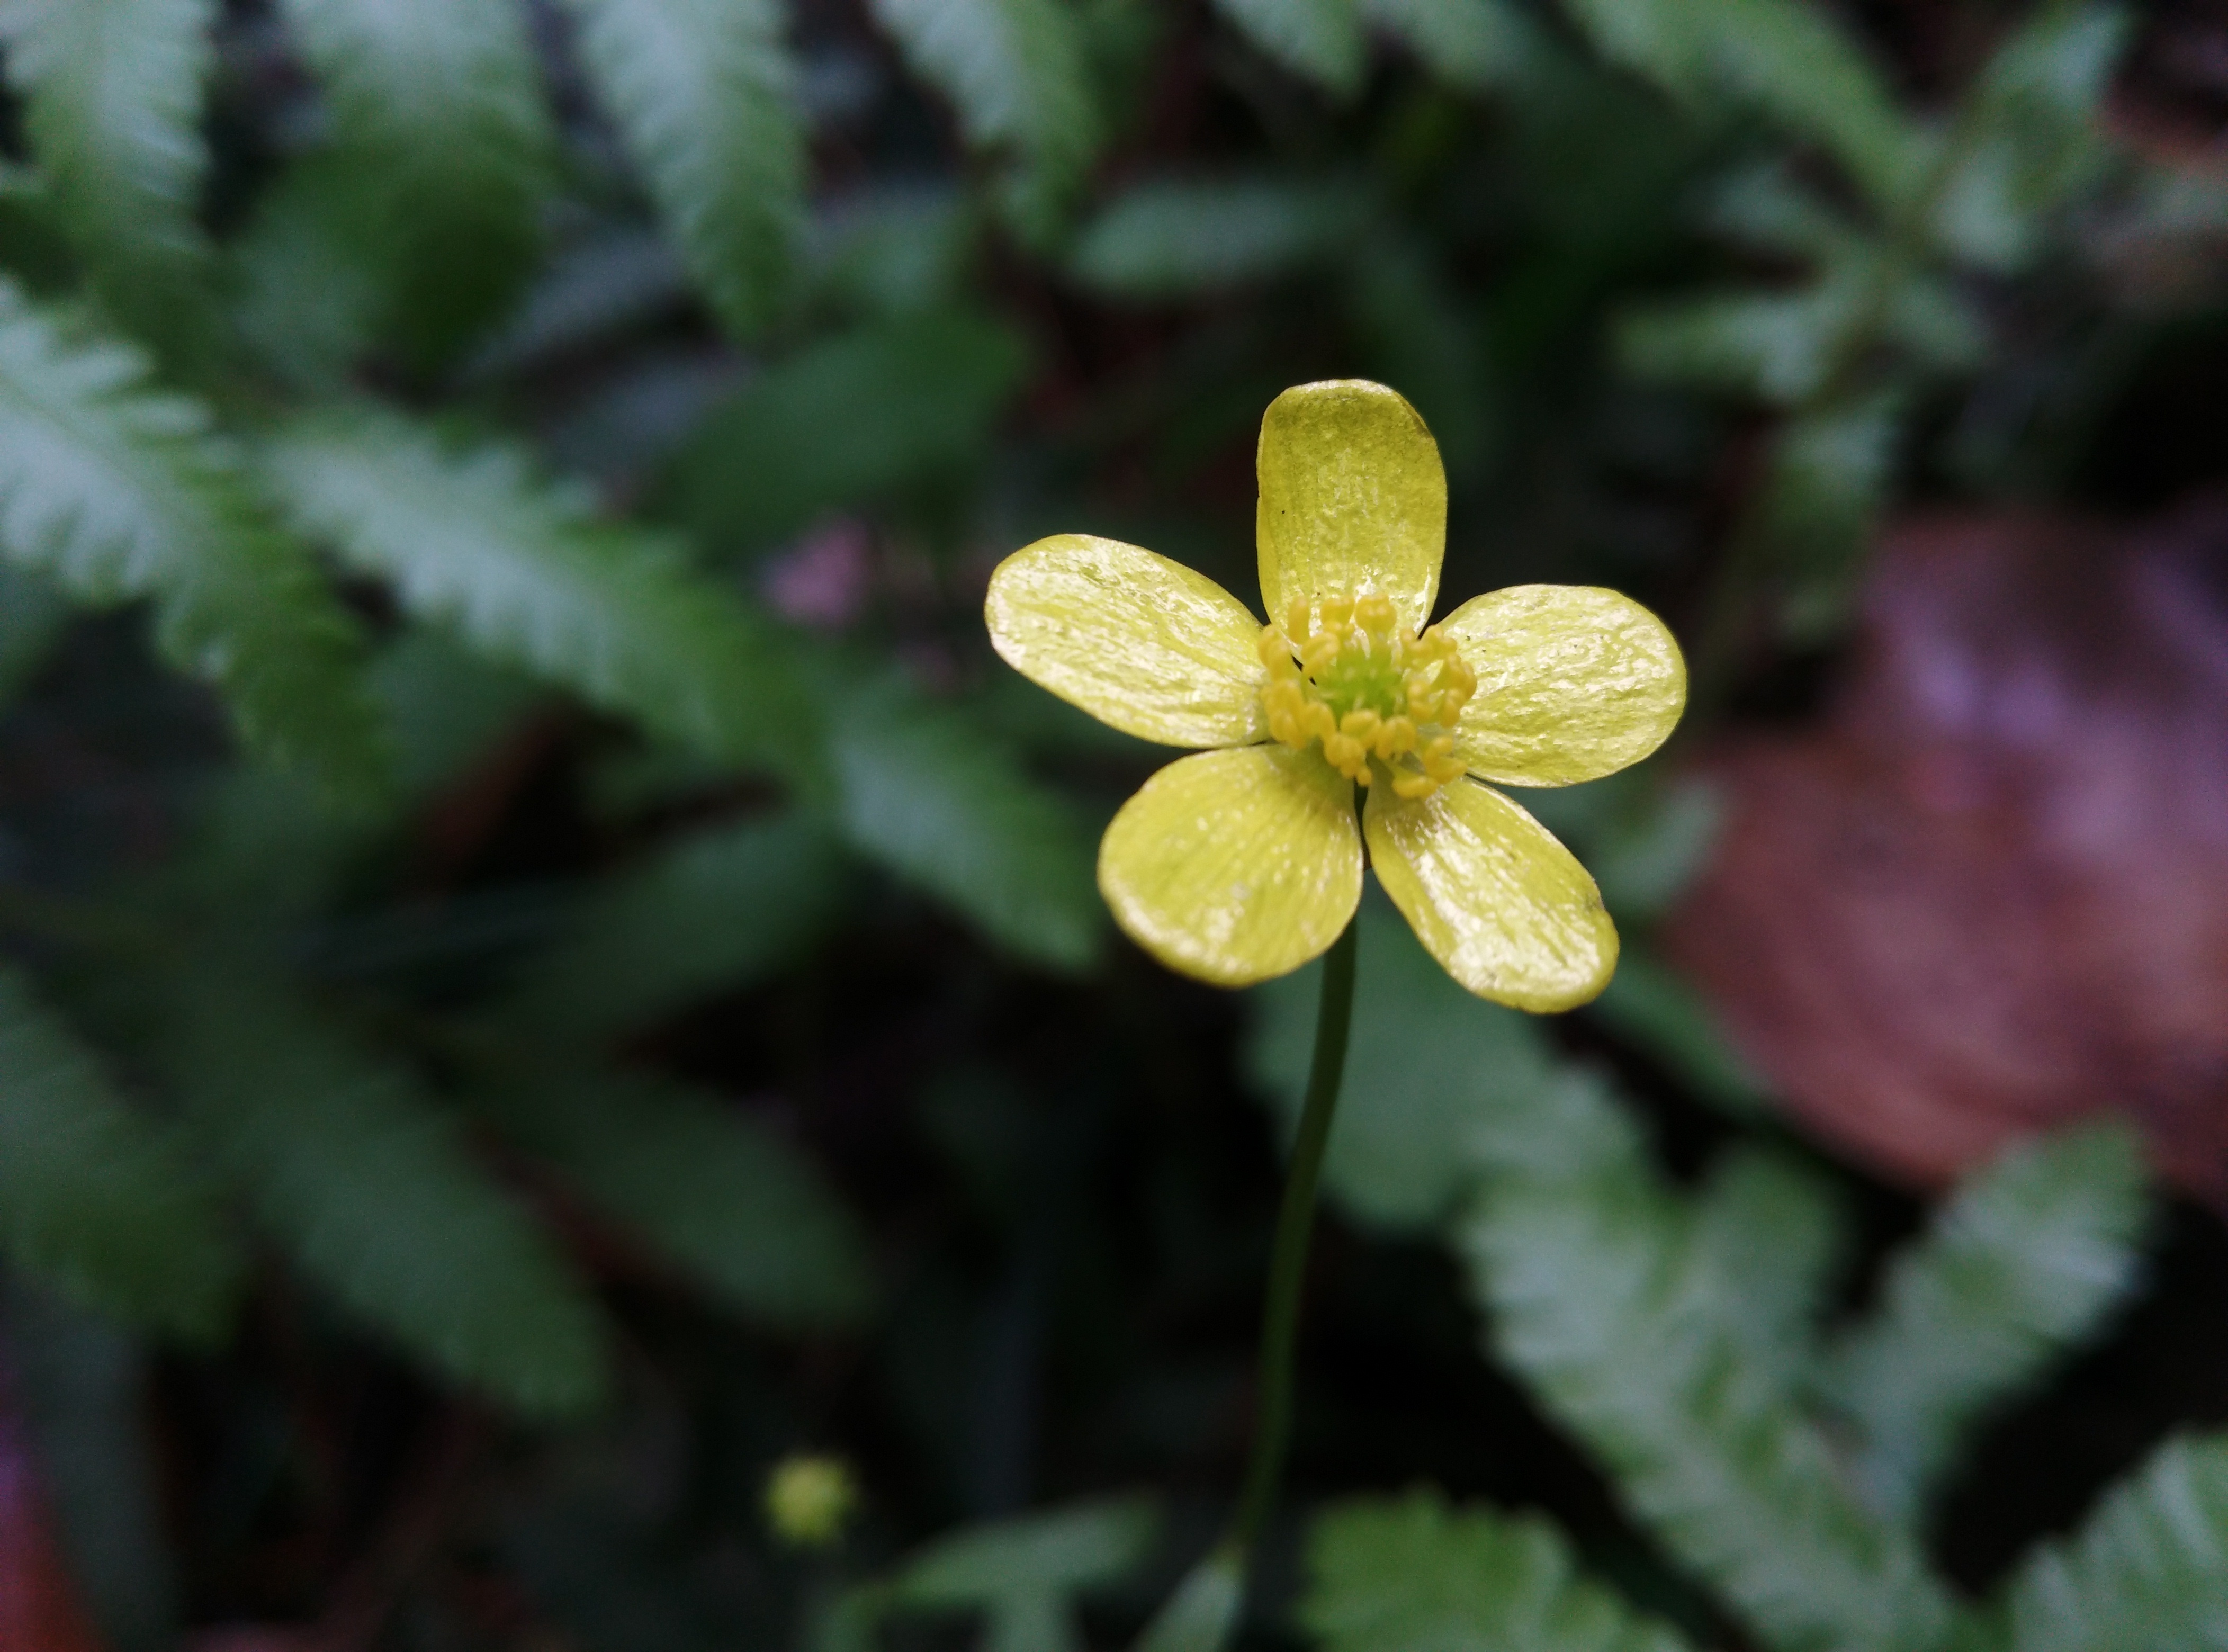
plant, leaf, flower, petal, green, botany, flora, wildflower, oxalis, macro photography, flowering plant, land plant